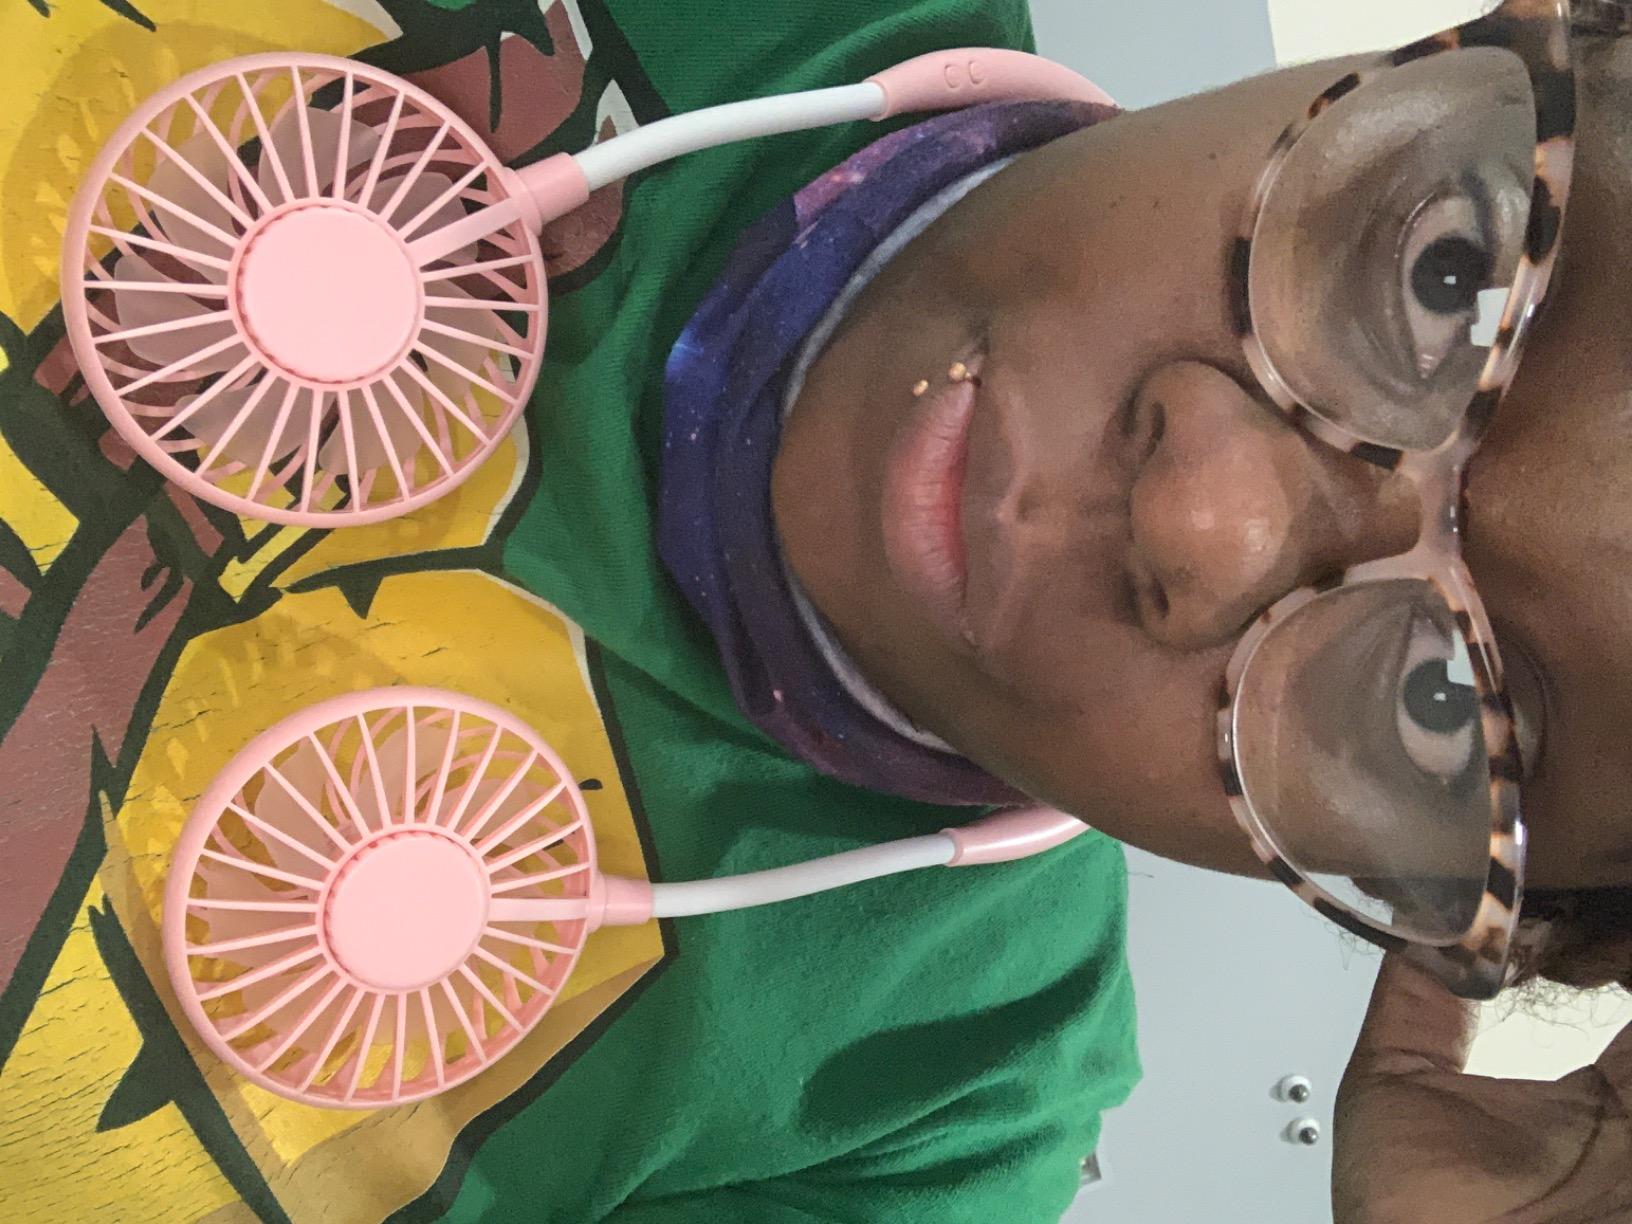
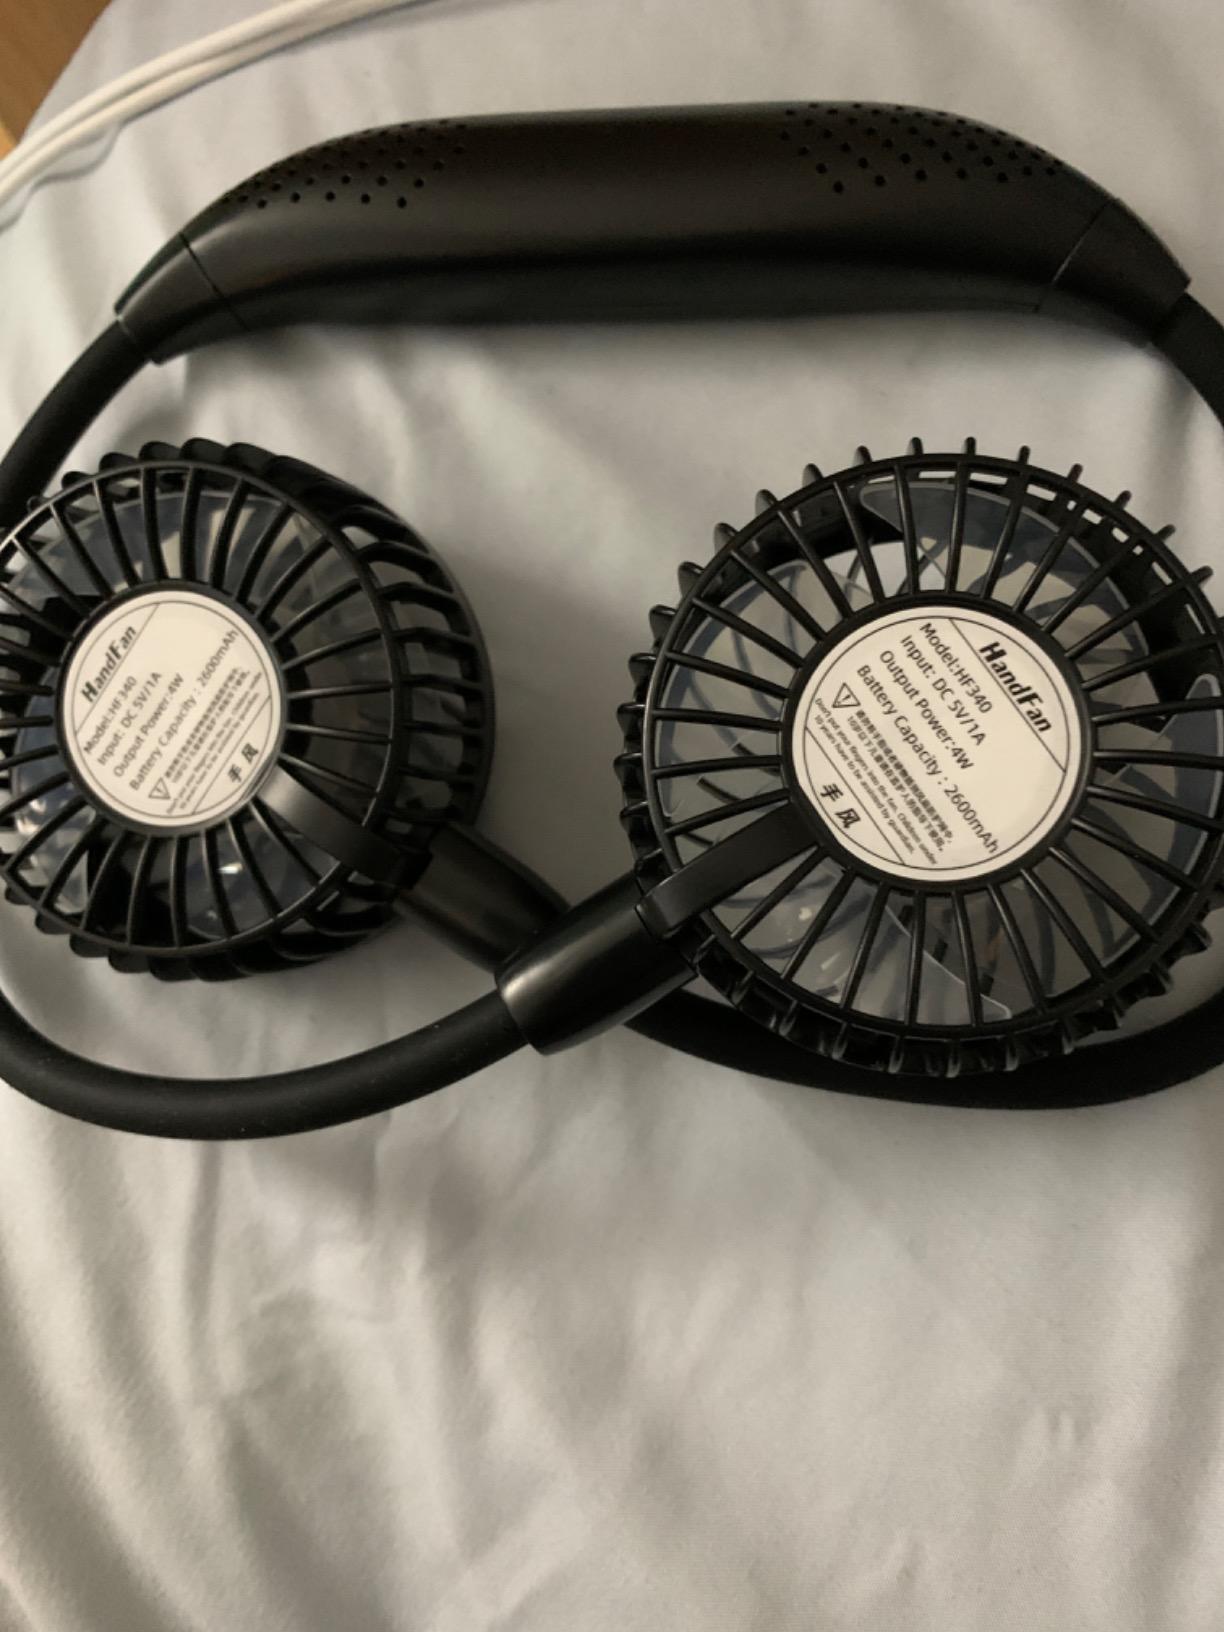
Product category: fan
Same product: no